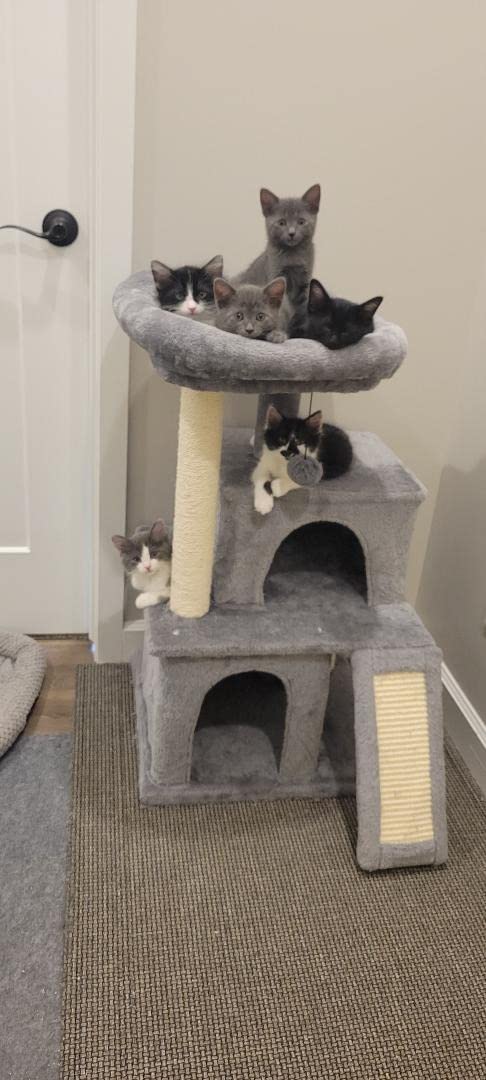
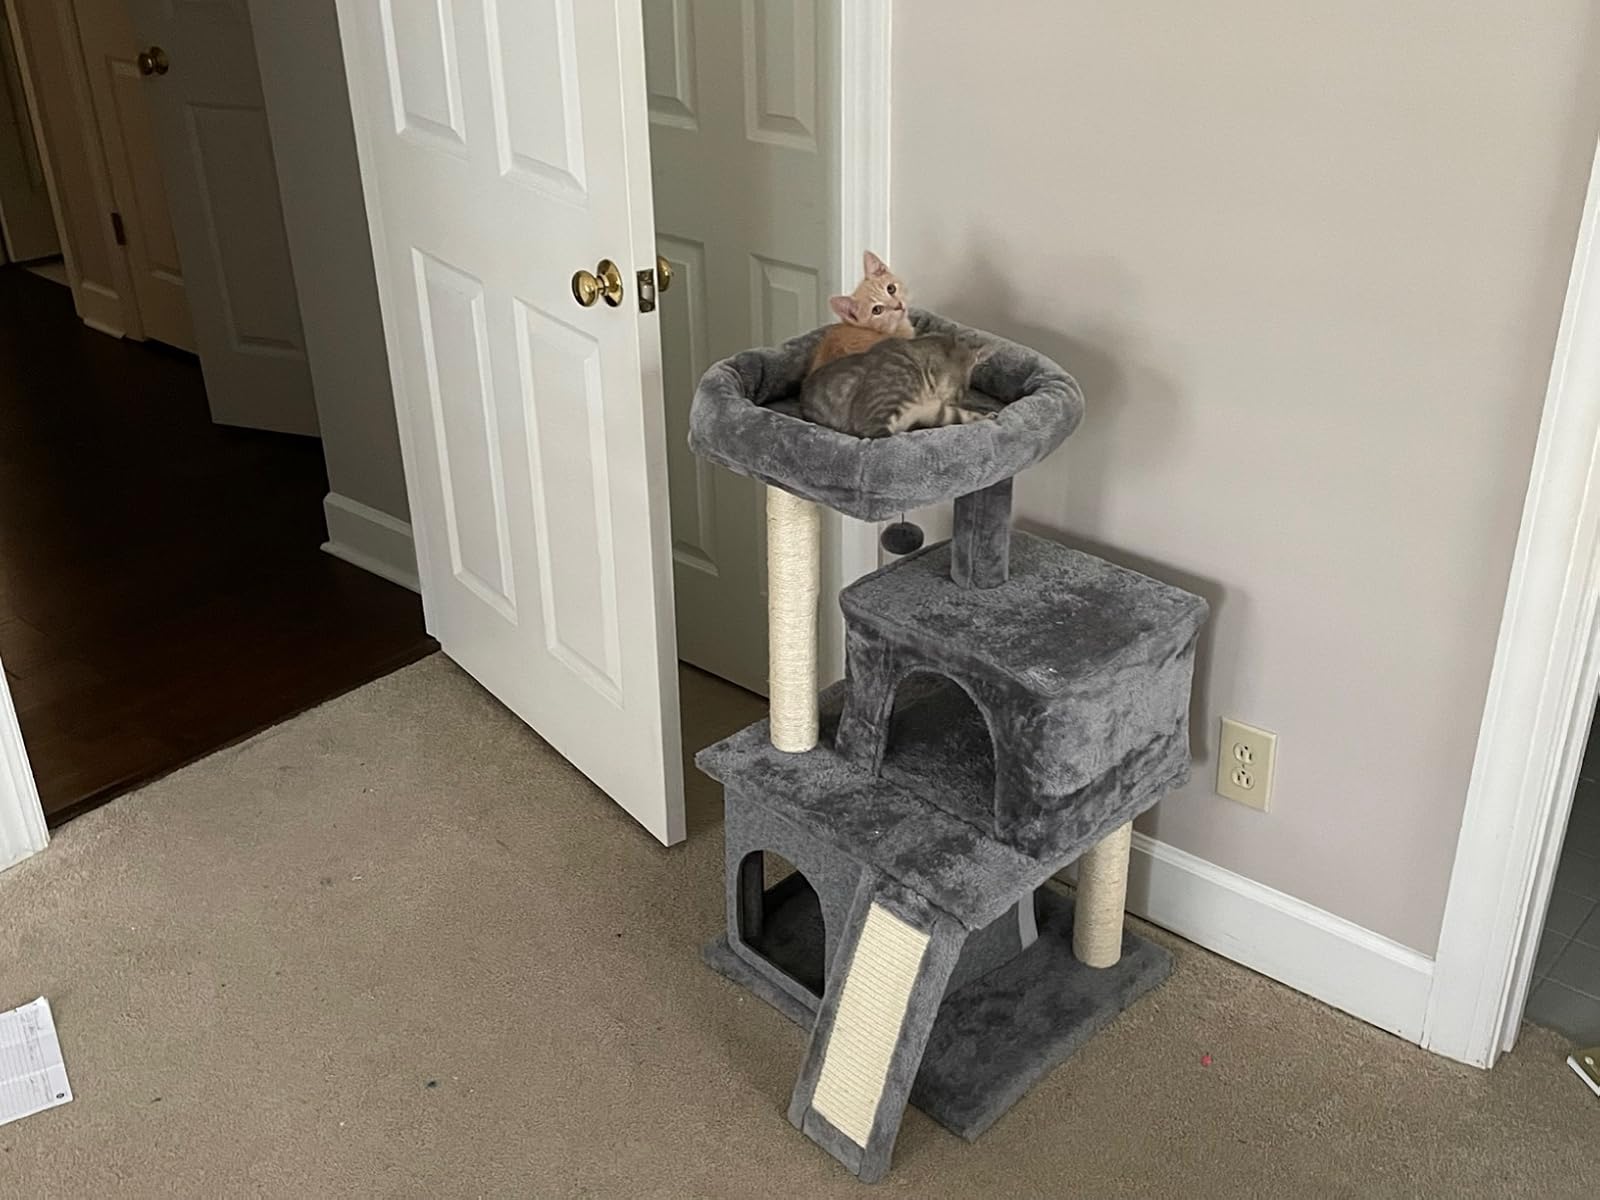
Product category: items_cat tree
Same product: yes